Théophile de Viau

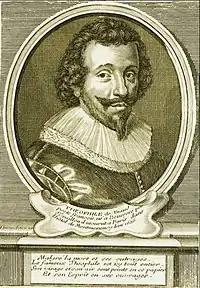
Théophile de Viau

Théophile de Viau (159025 September 1626) was a French Baroque poet and dramatist.